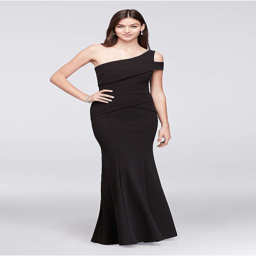
dresses for women : shop person